History of Chad

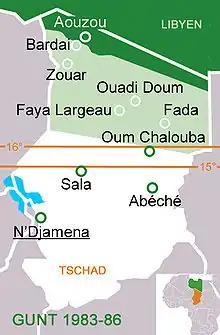
The Aozou Strip (dark green), claimed and occupied by Libya between 1976 and 1987, and territories held by Libyan-backed GUNT-forces (light green)

Habré continued to face armed opposition on various fronts, and was brutal in his repression of suspected opponents, massacring and torturing many during his rule. In the summer of 1983, GUNT forces launched an offensive against government positions in northern and eastern Chad with heavy Libyan support. In response to Libya's direct intervention, French and Zairian forces intervened to defend Habré, pushing Libyan and rebel forces north of the 16th parallel. In September 1984, the French and the Libyan governments announced an agreement for the mutual withdrawal of their forces from Chad. By the end of the year, all French and Zairian troops were withdrawn. Libya did not honor the withdrawal accord, and its forces continued to occupy the northern third of Chad.